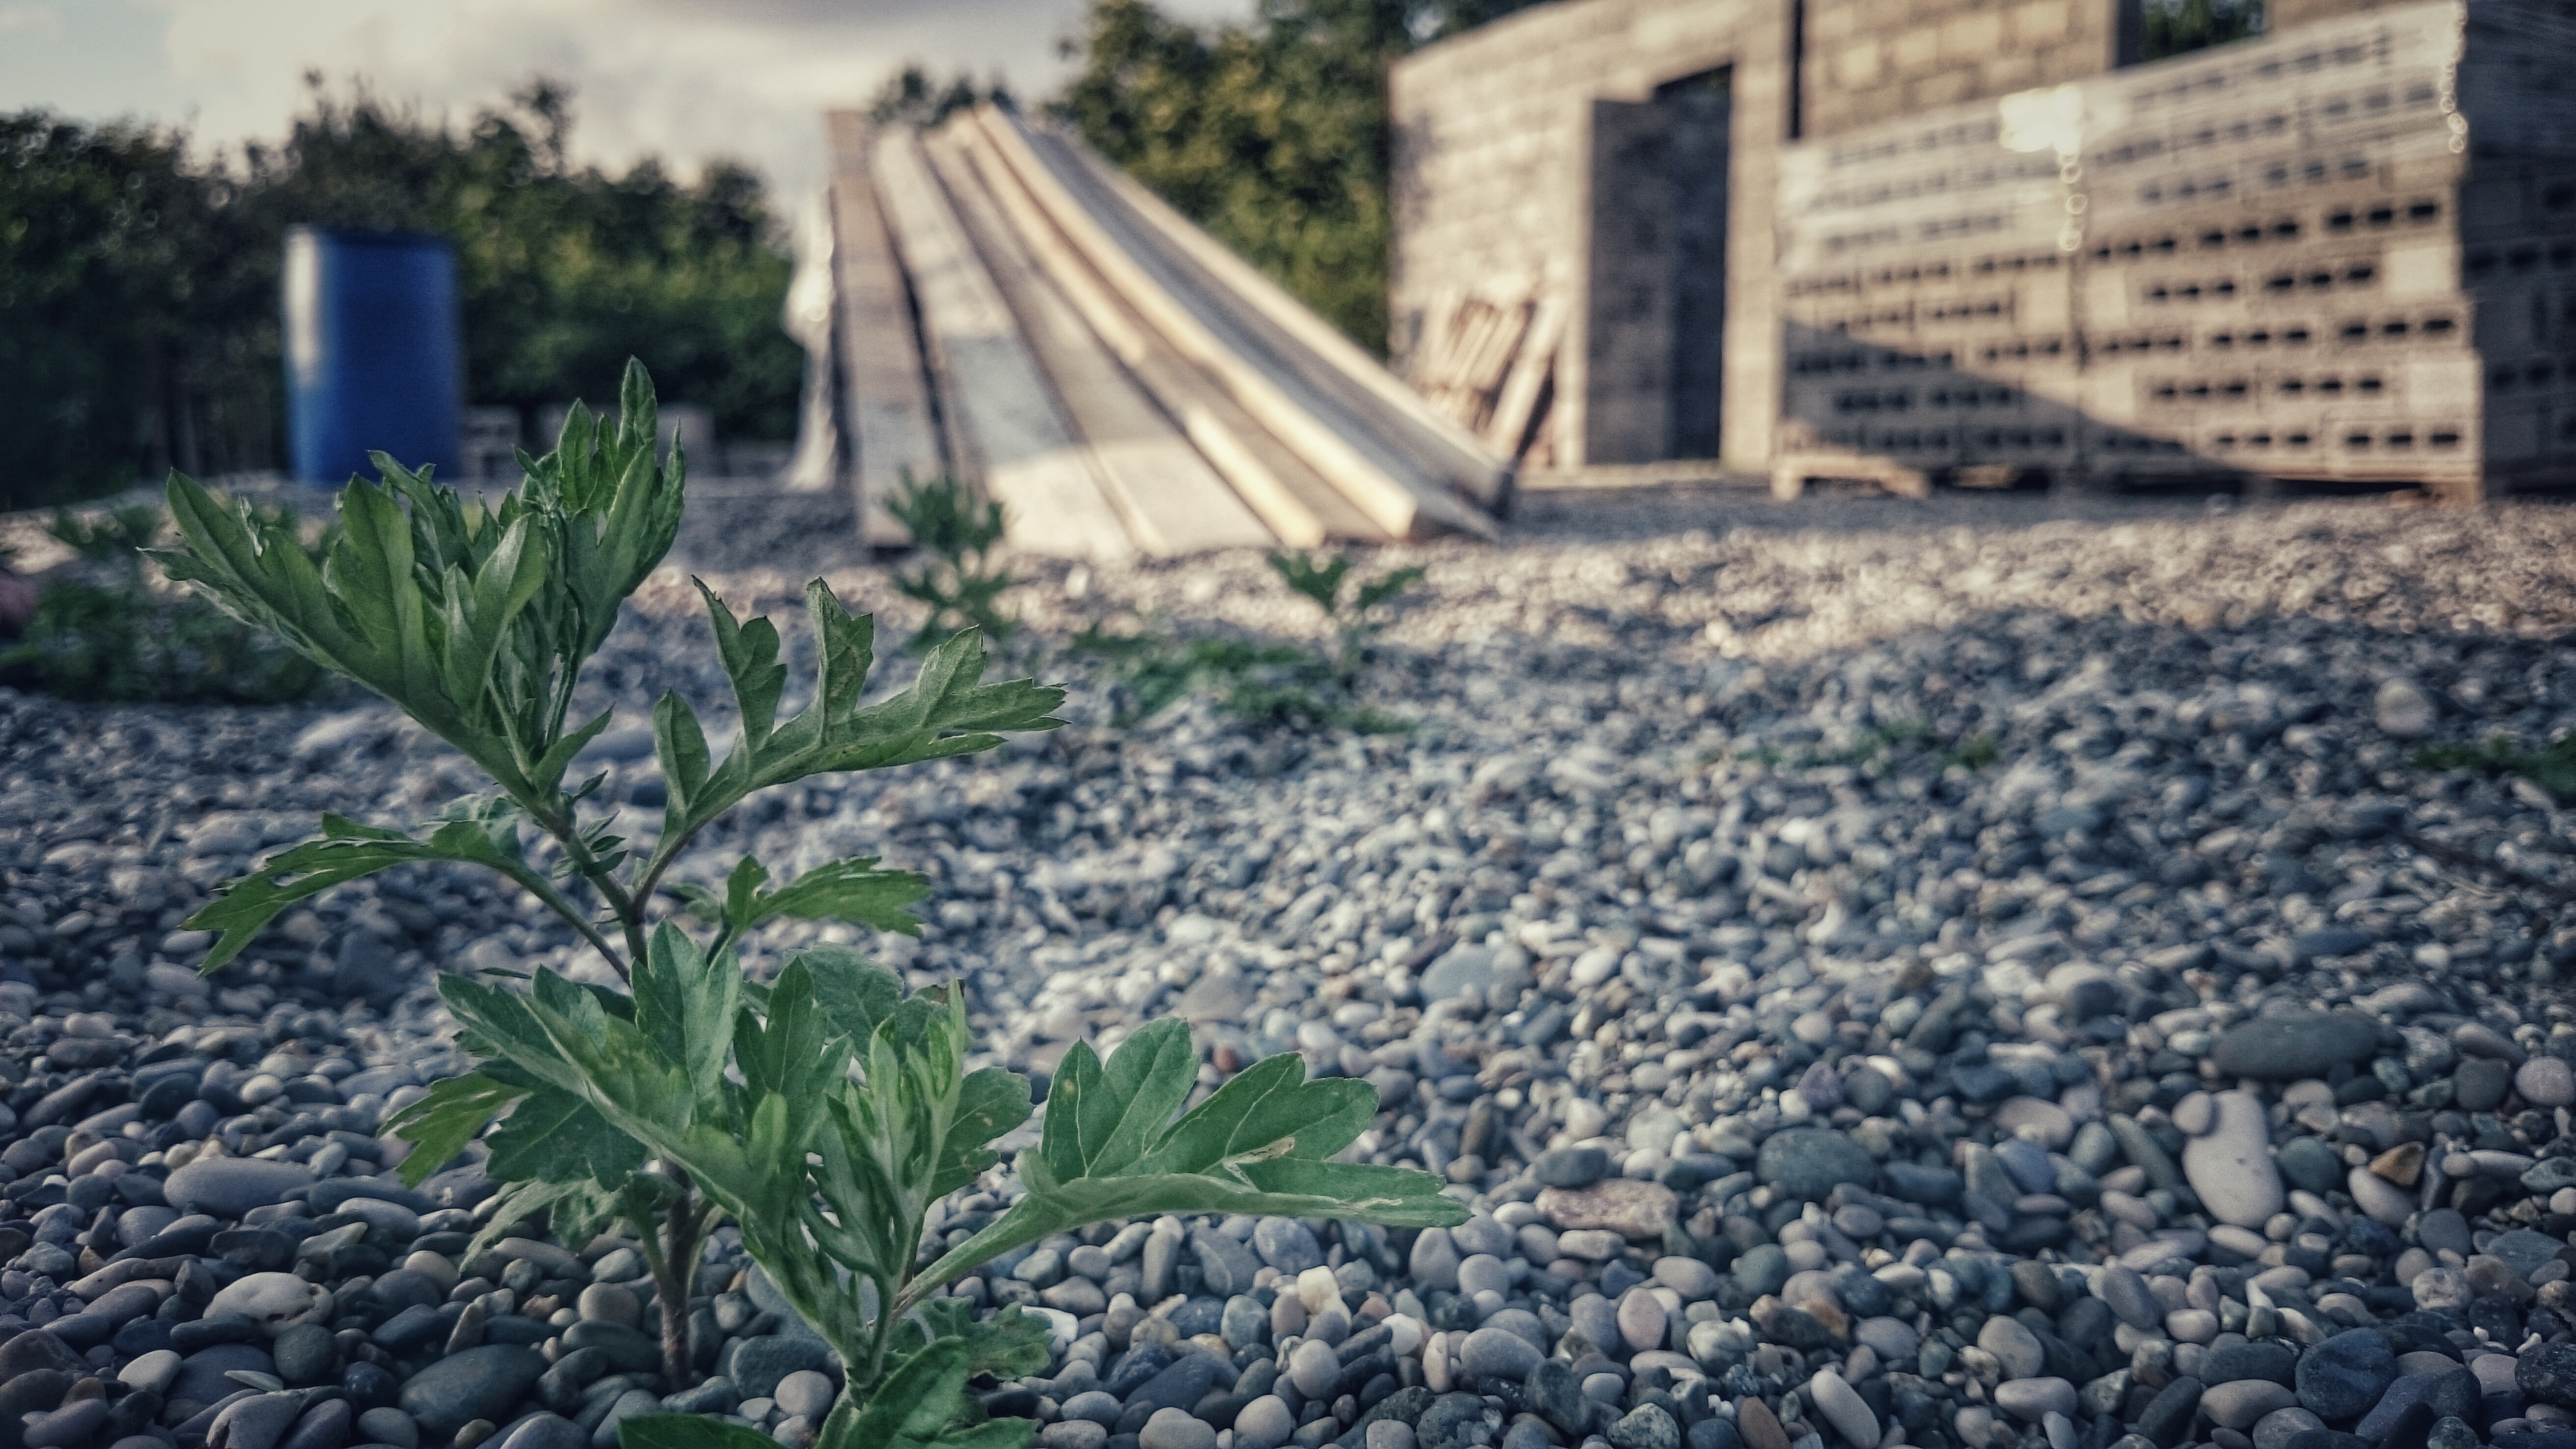
stones, grass, plant, building, gravel, background, tree, outdoor structure, landscape, flower, sky, walkway, grass family